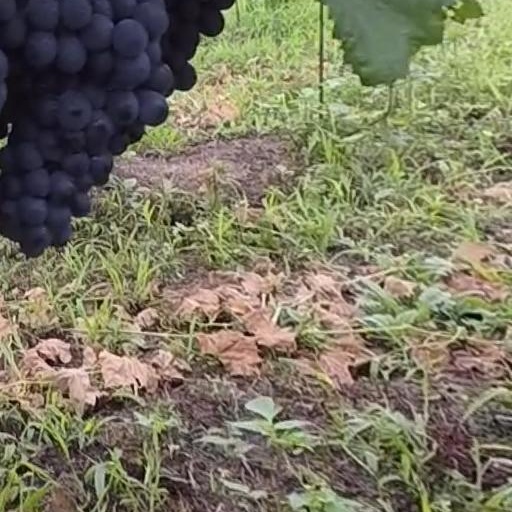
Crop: grape